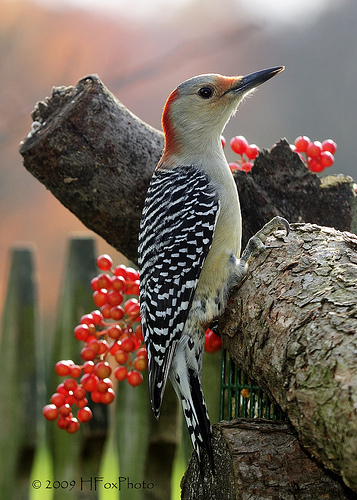
this small white bird with a red crown and black and white wings has a long bill.
a multicolored bird with a cream belly and chest, black and white coverts and secondary wings and tail, orange nape and elongated black bill.
a medium size bird with a dark eye, long narrow bill, and multicolored wings.
this bird has a light gray belly, breast, and throat, white and black mottled wings, and red at the nape and bill.
small to medium white grey black and red bird with medium grey tarsus and long black beak
this bird has wings that are black and white and has a red crown
this bird has wings that are black and white and has a red crowna long bird with black and white features with a orange nape.
this bird has wings that are black and white and has a red crown
this bird is black with white and has a long, pointy beak.
Species: Red Bellied Woodpecker